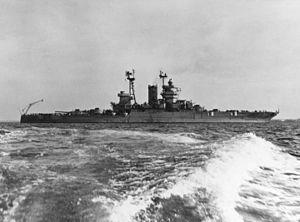
L’USS Mississippi, cuirassé de la classe New Mexico, est le troisième bâtiment de la Marine des États-Unis nommé en l'honneur de l'État du Nouveau-Mexique, et le second cuirassé à porter ce nom. Mis en service en 1917, trop tard pour servir pendant la Première Guerre mondiale, il a été largement déployé dans le Pacifique au cours de la Seconde Guerre mondiale, pendant laquelle il a remporté huit étoiles de bataille. Il fut l'un des six cuirassés d’avant-guerre qui ont participé à la bataille du détroit de Surigao, l’ultime engagement entre cuirassés de l'histoire navale.